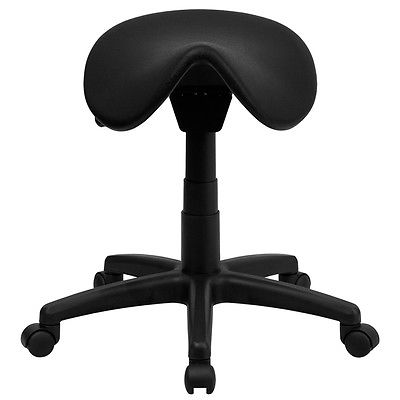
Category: chair